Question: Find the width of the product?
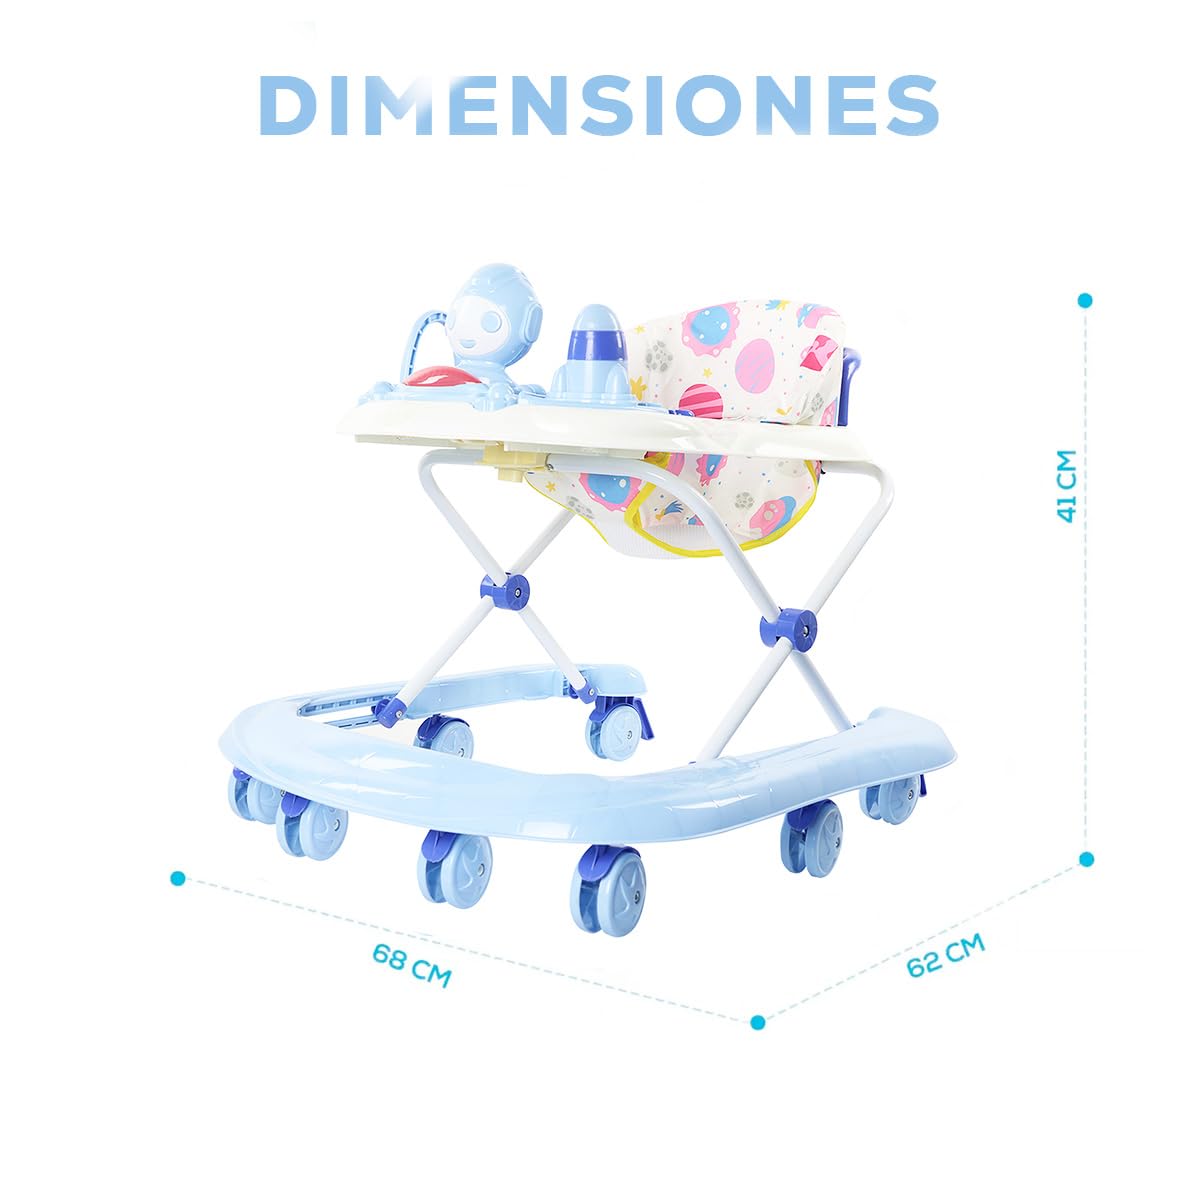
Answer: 62.0 centimetre